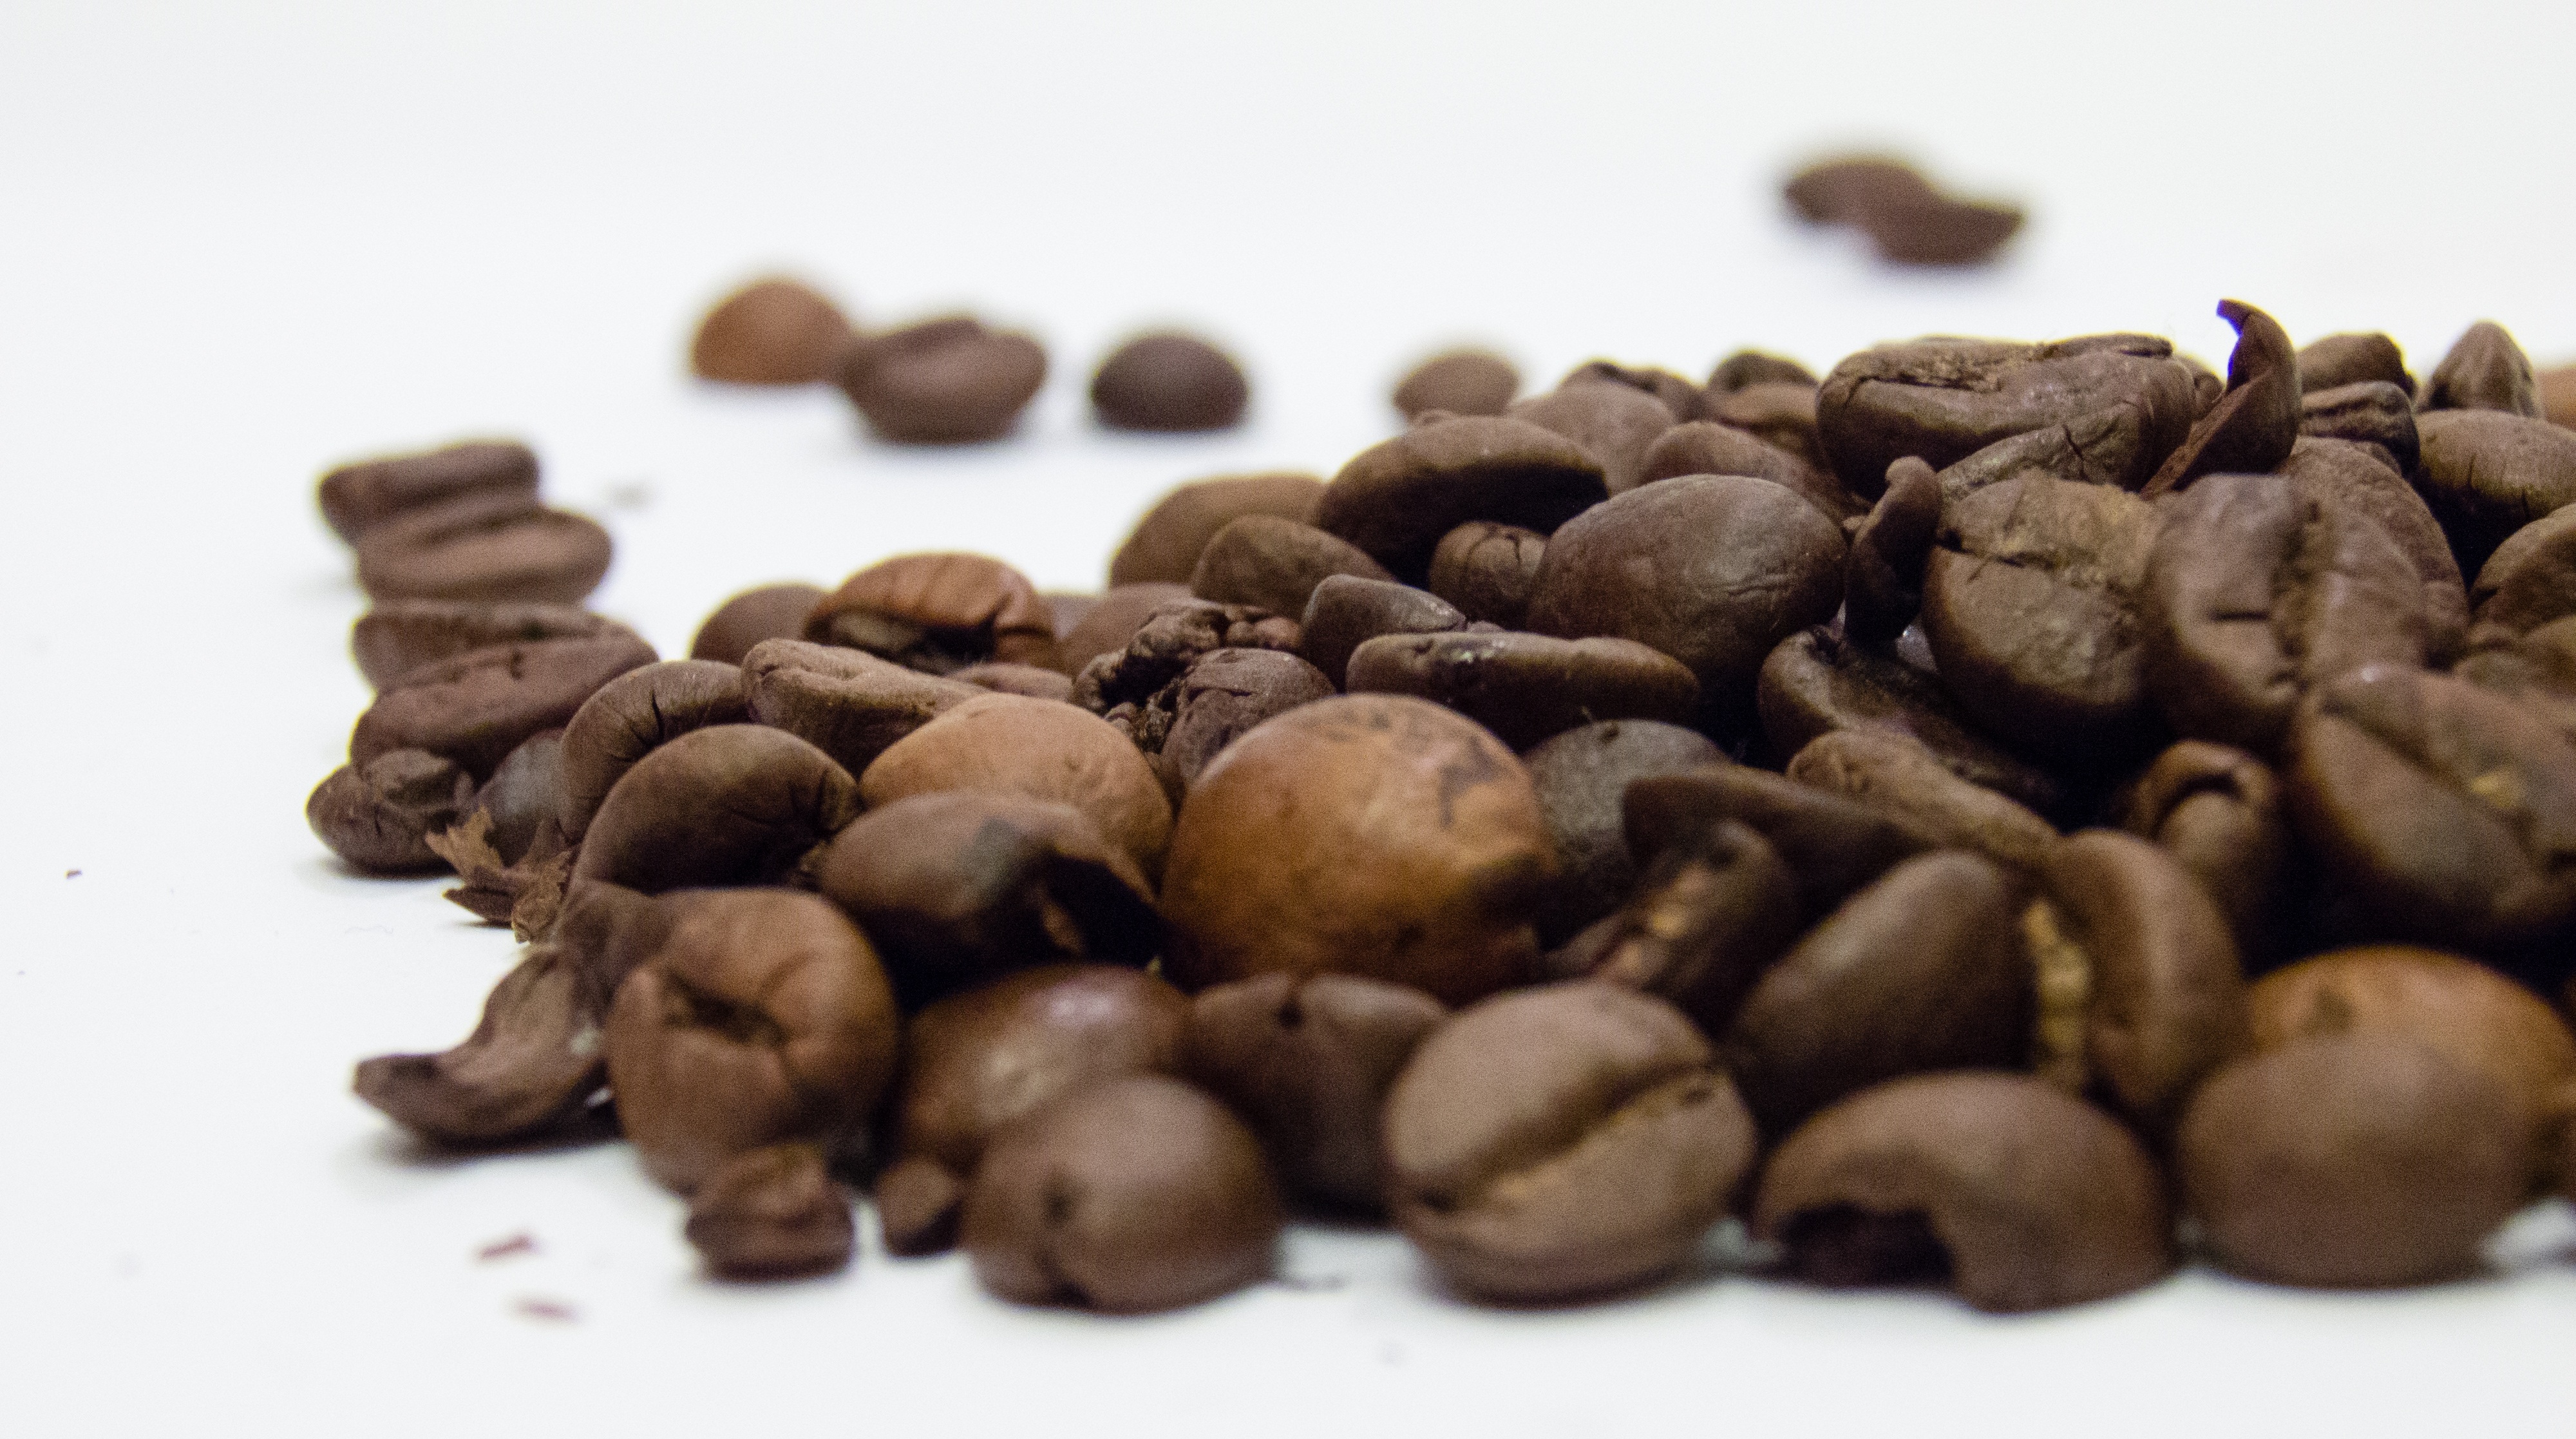
coffee, white, morning, food, produce, macro, brown, drink, closeup, caffeine, grains, biel, coffee beans, white background, the drink, time for coffee, boost